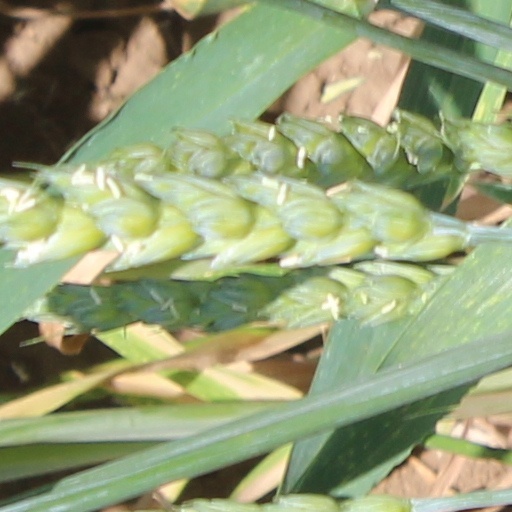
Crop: wheat